Mortier Bay

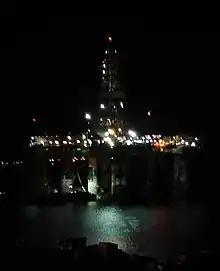
Oil platform in Mortier Bay, Marystown, Newfoundland.

Mortier Bay (or Little Mortier Bay) is a natural bay on the Burin Peninsula on the south coast of the island of Newfoundland in the province of Newfoundland and Labrador, Canada. It is entered through a channel long and wide, at the north end of which the bay opens nearly in diameter with deep water and no anchorage, except in the harbors off it. The settlement of Marystown is located on the bay.